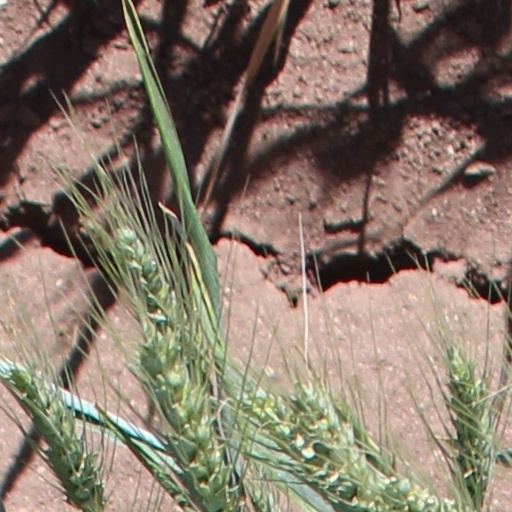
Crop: wheat